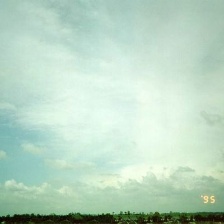
Cloud type: Cirrostratus